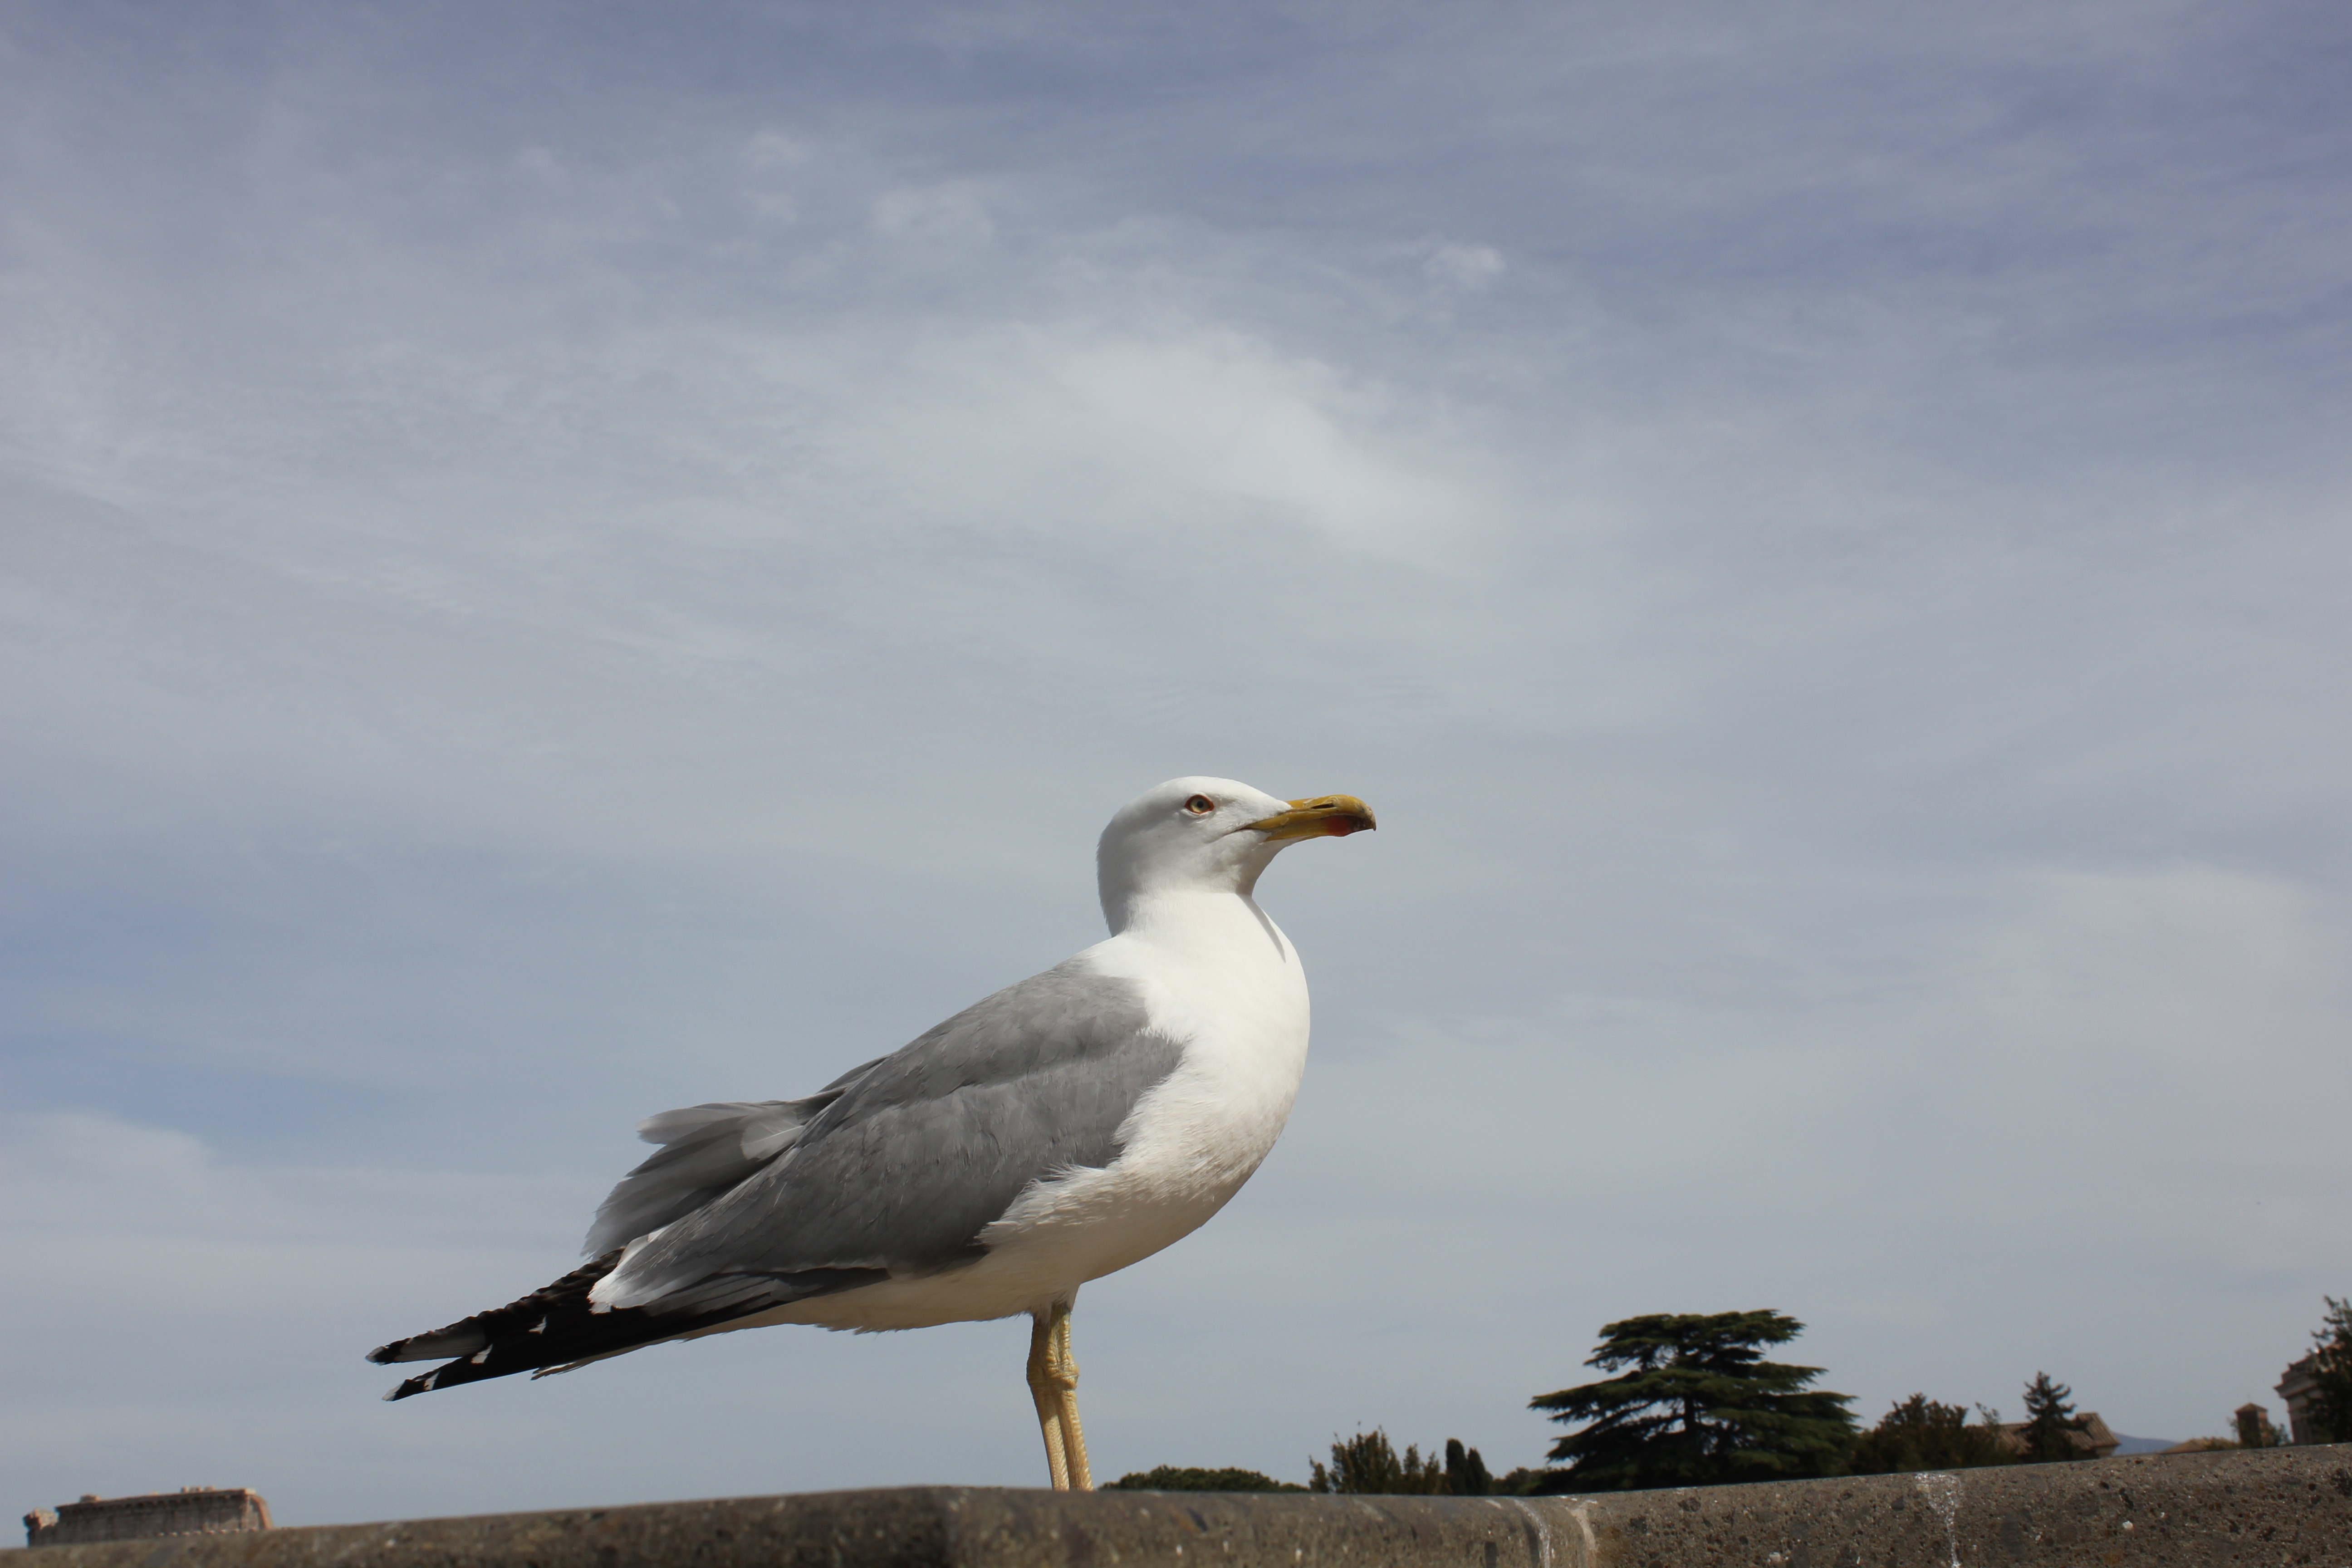
bird, sky, seabird, heaven, gull, beak, blue, fauna, charadriiformes, the seagull, european herring gull, great black backed gull, tarrock